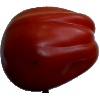
Label: tomato_heart